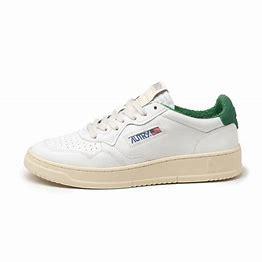
Brand: Autry
Model: Action Shoes 100